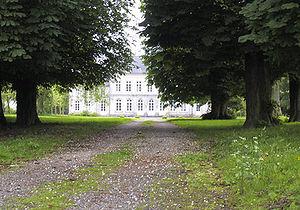
Bermicourt est une commune française située dans le département du Pas-de-Calais en région Hauts-de-France.